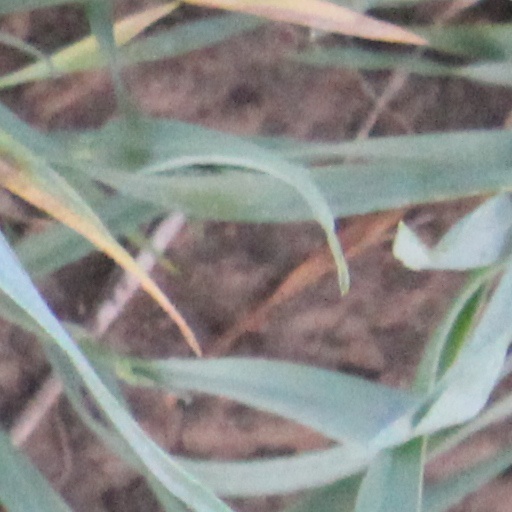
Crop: wheat